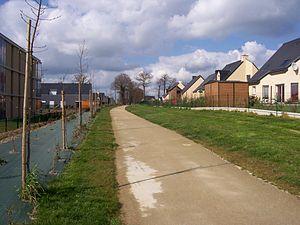
Large chemin dans la commune de Mordelles, Ille et Vilaine, France.
Mordelles est une commune française de 7 321 habitants, située dans le département d'Ille-et-Vilaine en région Bretagne. Chef-lieu du canton de Mordelles jusqu'en 2015, c'est une des 43 communes de Rennes Métropole.